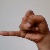
The image shows a hand gesture representing the letter 'J' in Indian Sign Language.